Beeb Birtles

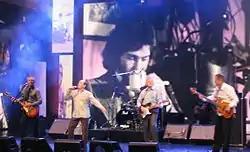
Little River Band's ARIA Music Hall Of Fame induction, 2004

At the ARIA Music Awards of 2004, Birtles and other members of the classic line-up of Little River Band were inducted into the ARIA Hall of Fame.